Bring Me the Horizon

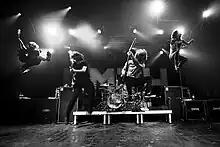
Bring Me the Horizon in Vienna

The band released their debut album "Count Your Blessings" in October 2006 in the United Kingdom and in August 2007 in the United States. They rented a house in the country to write songs, but easily became distracted. They then recorded the album in inner-city Birmingham, a process which was infamous for their excessive and dangerous drinking. During this period drummer Nicholls summarised it saying "we were out every night, just being regular 18-year-olds". Critics panned the album adding to the strongly polarised responses the band were already seeing from the public.